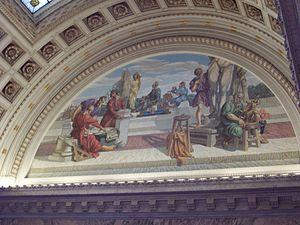
Le palais législatif de l'Uruguay est l'édifice situé à Montevideo dans lequel le pouvoir législatif uruguayen assume ses prérogatives au sein du Parlement regroupant les députés et les sénateurs dans le système législatif bicaméral de l'Uruguay.